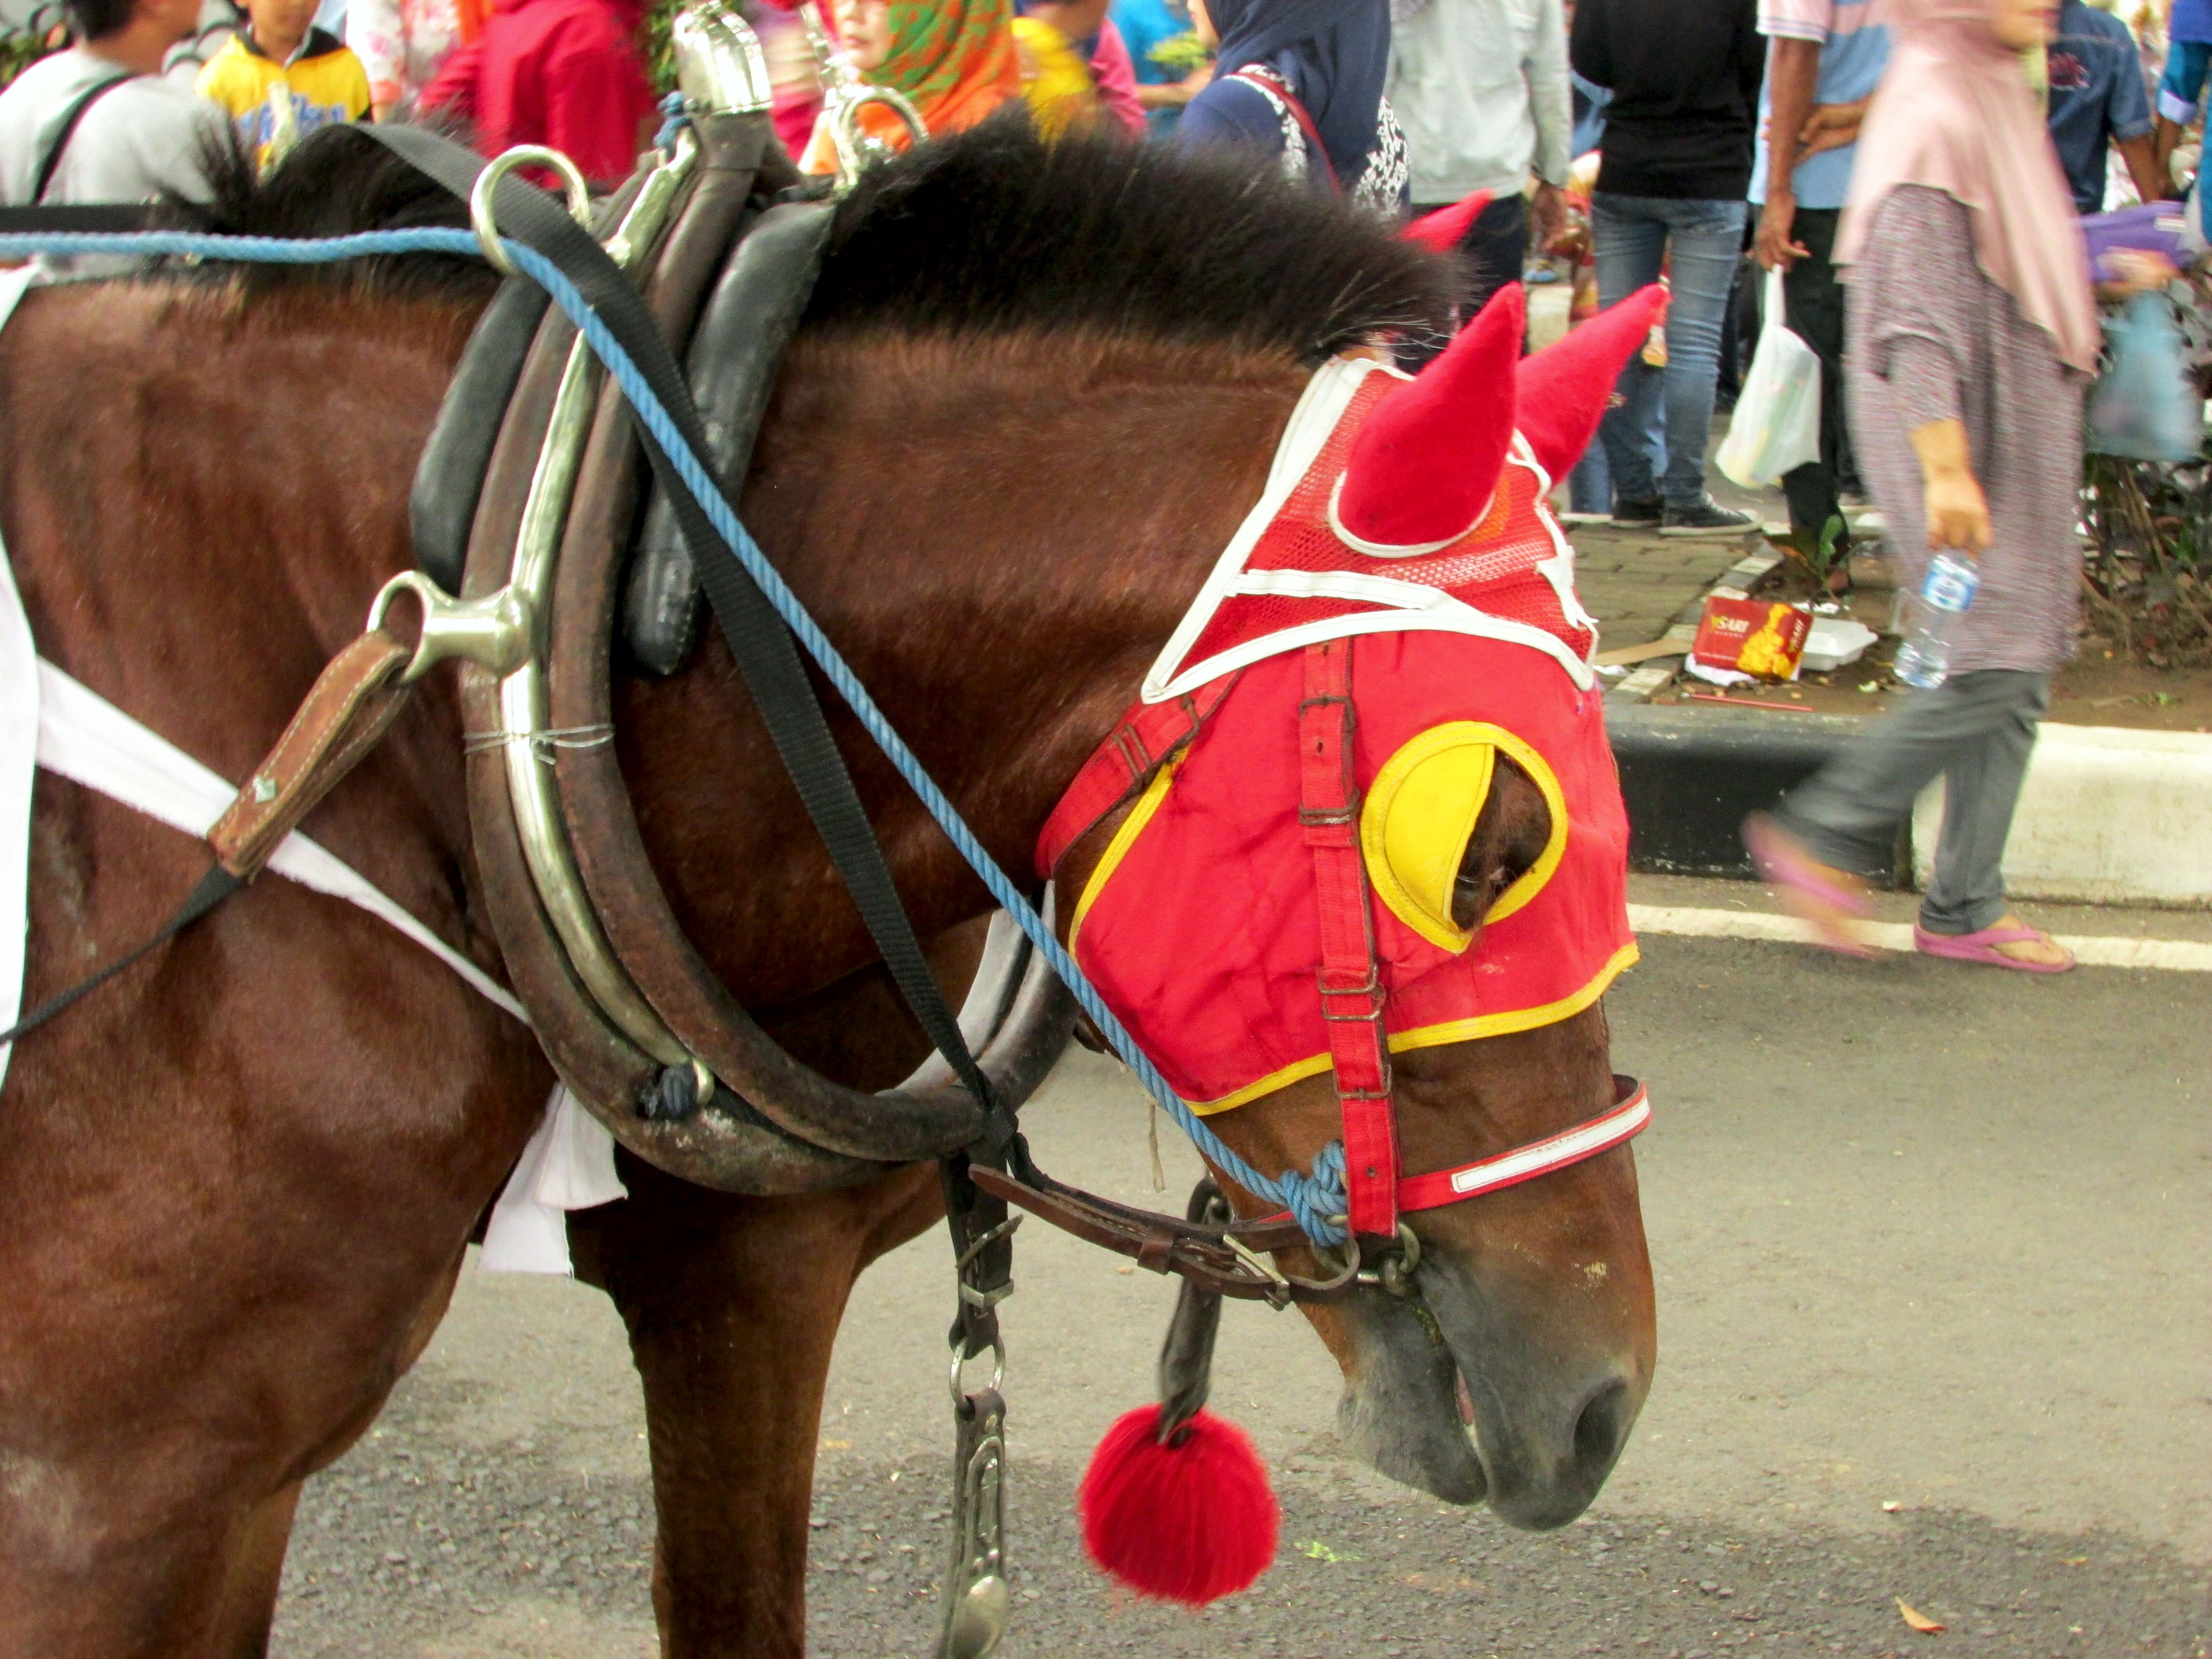
cultural parade, horse, horse harness, vertebrate, horse like mammal, rein, jockey, horse tack, pack animal, snout, carriage, bridle, horse supplies